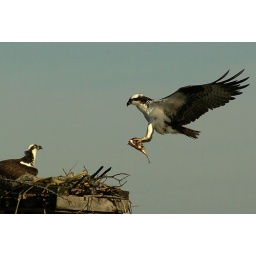
The male osprey comes home with food for his mate...followed shortly by a female osprey intruder.